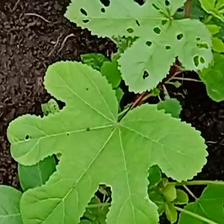
Weed species: Little_Mallow(Malva parviflora)